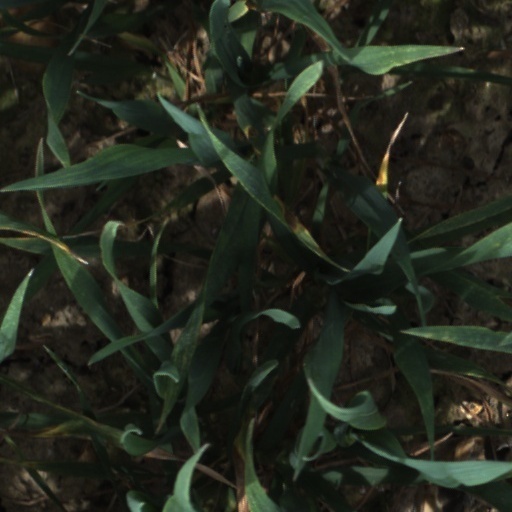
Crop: wheat